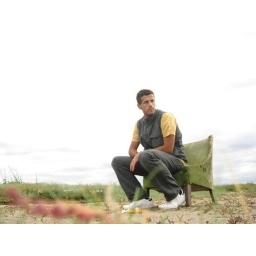
the alone green chair in dublin